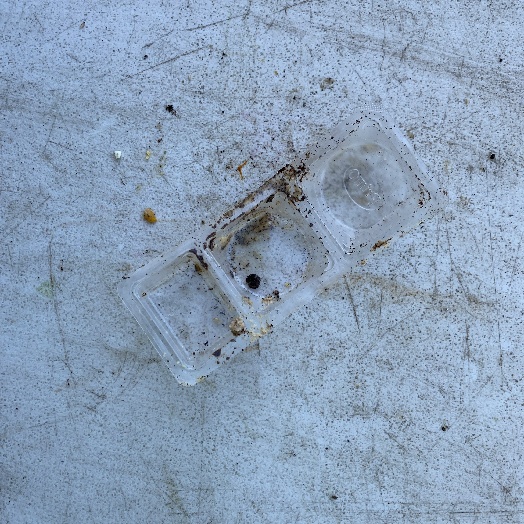
Label: Plastic